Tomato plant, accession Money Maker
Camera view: vertical (180 deg); turntable rotation: 270 degrees
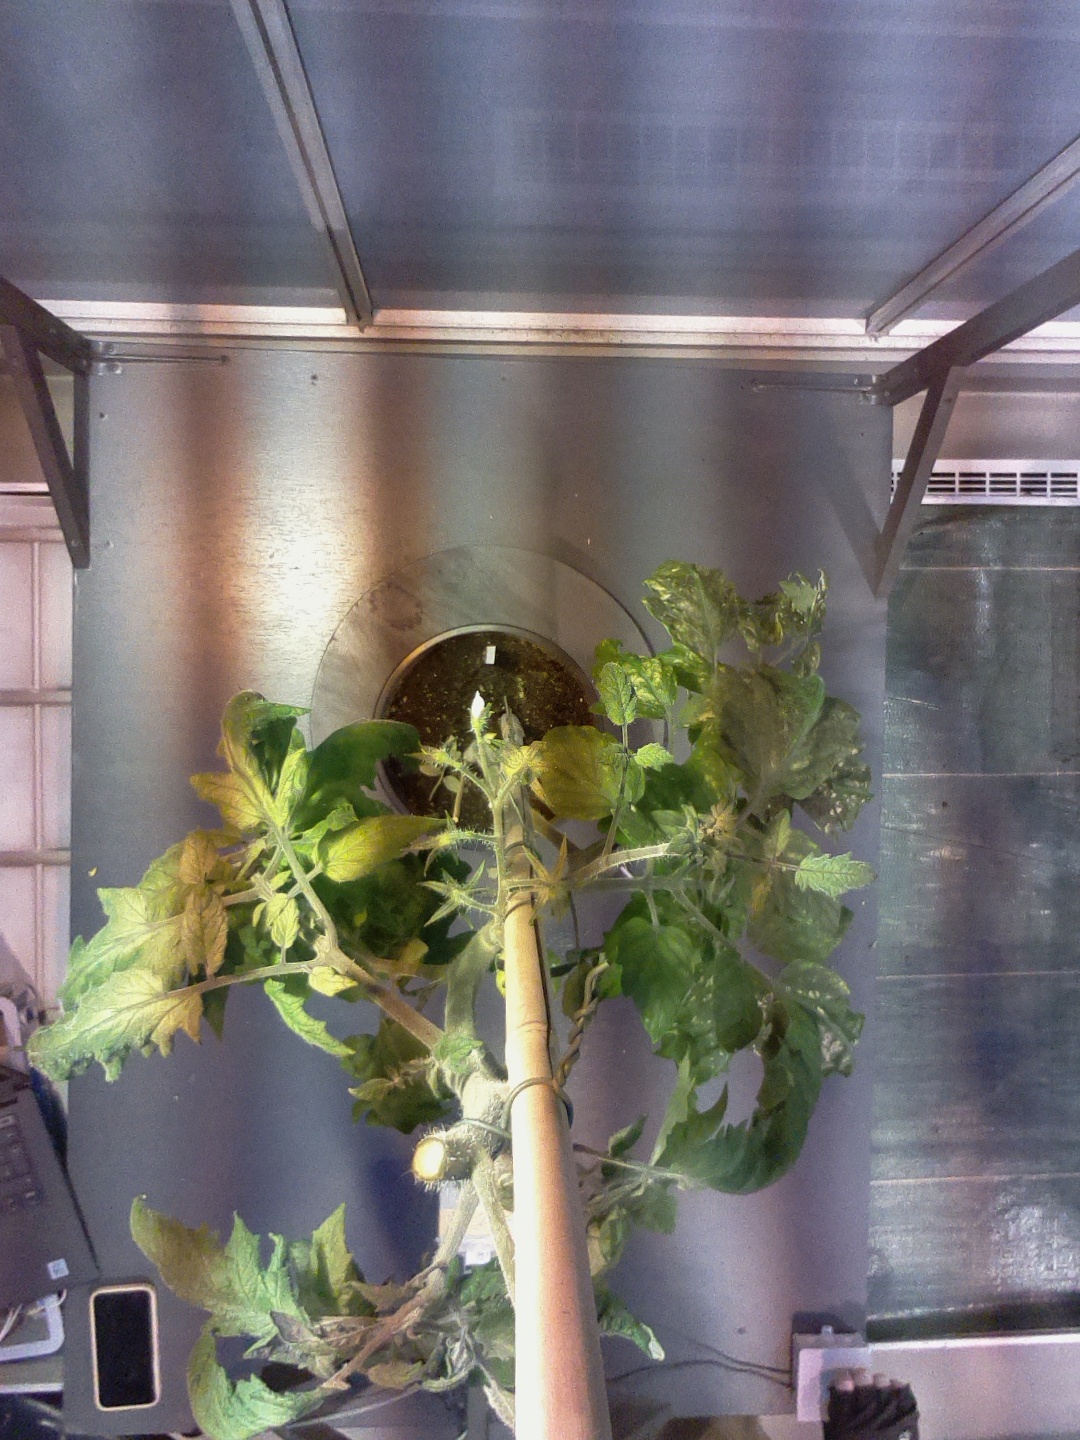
BBCH growth stage 73: 30%-40% of final fruit size